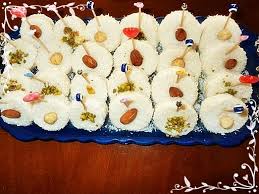
Yemek: lokum